La Chassagne

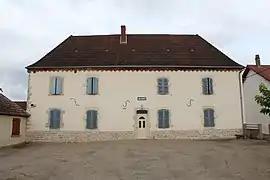
The town hall in La Chassagne

La Chassagne is a commune in the Jura department in Bourgogne-Franche-Comté in eastern France.